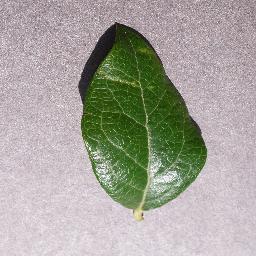
Label: Blueberry___healthy